E. S. & A. Robinson

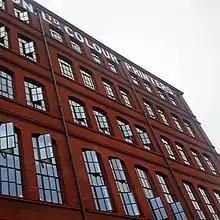
The Robinson Building in Bedminster

The company was founded in 1844 by Elisha Smith Robinson who was joined by his brother Alfred in 1848. The company prospered quickly by making paper bags for grocery stores and then branched out into printing items such as the tradesman's almanack, elaborate notepapers and bound ledgers.